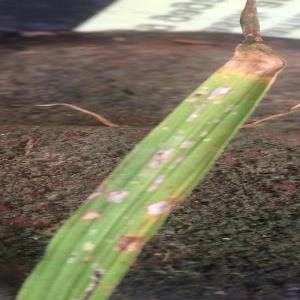
Disease: Blast